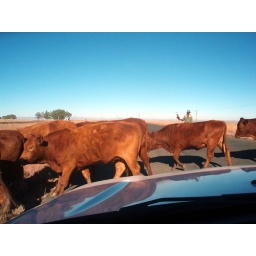
cows in the road